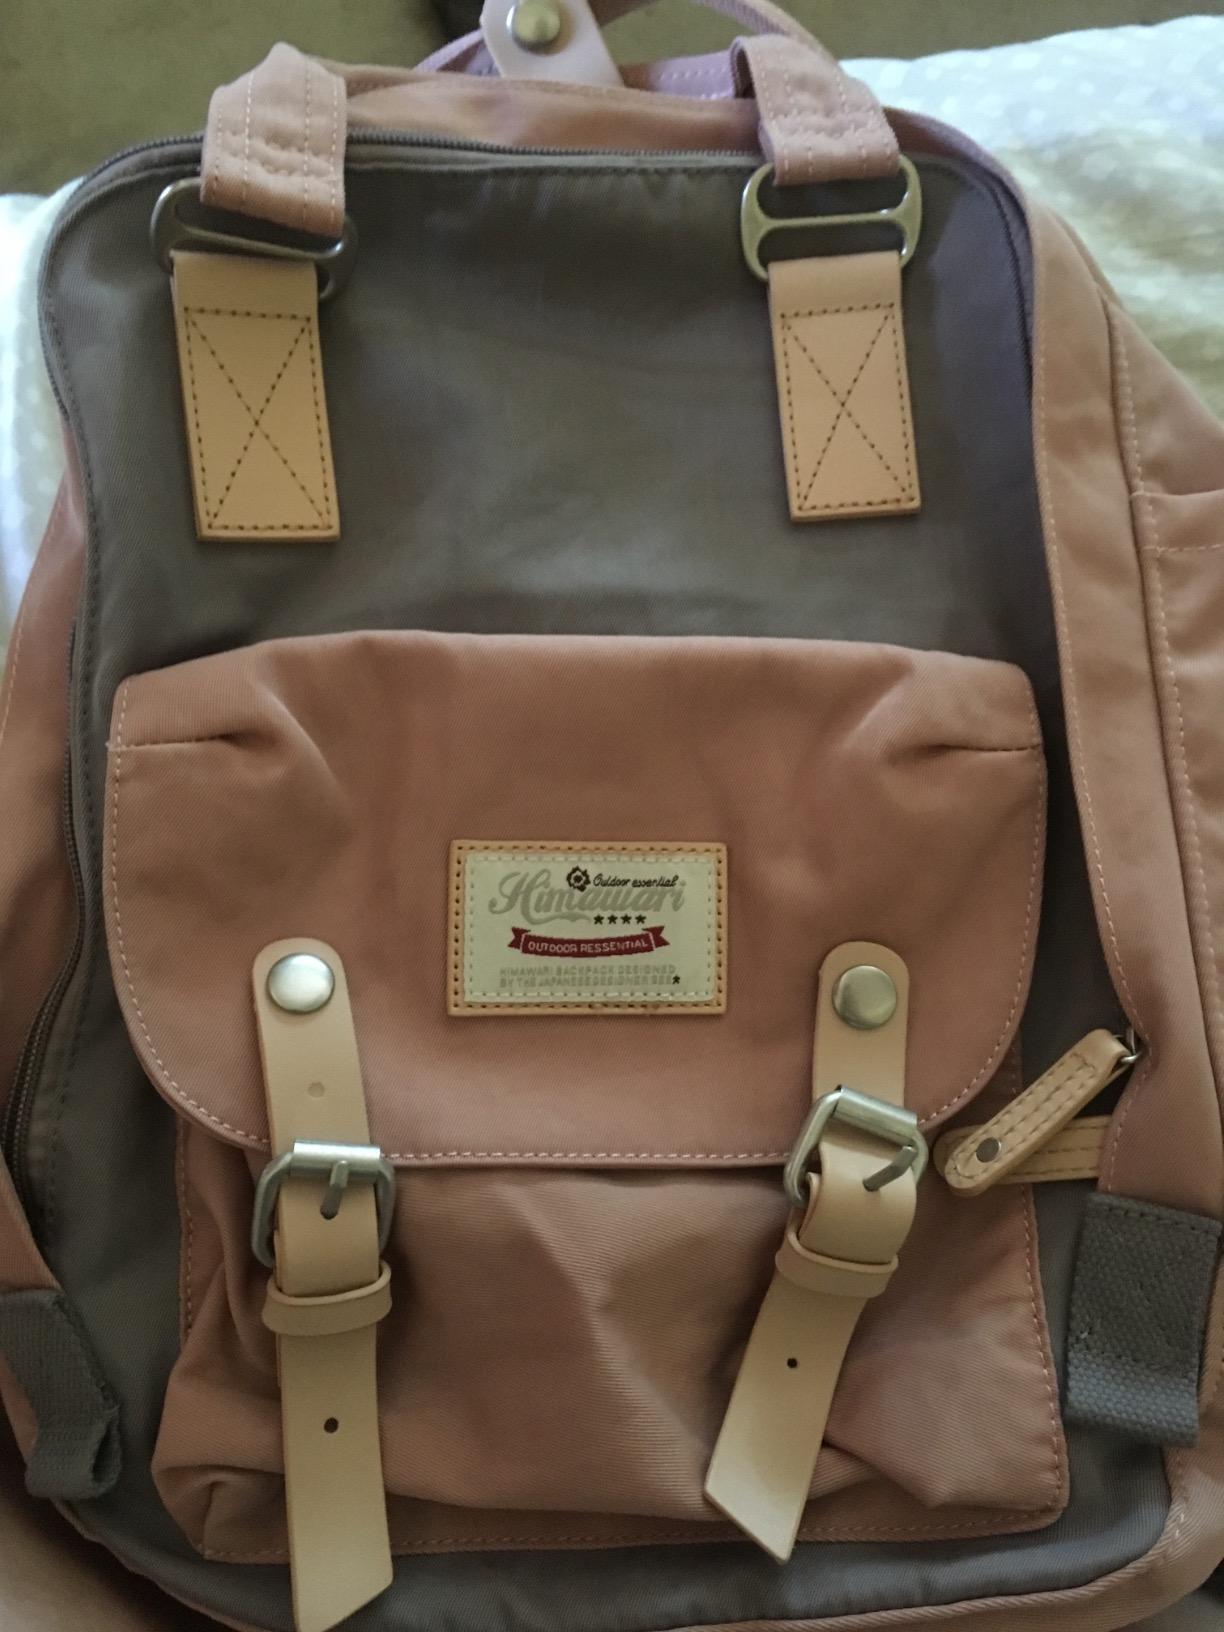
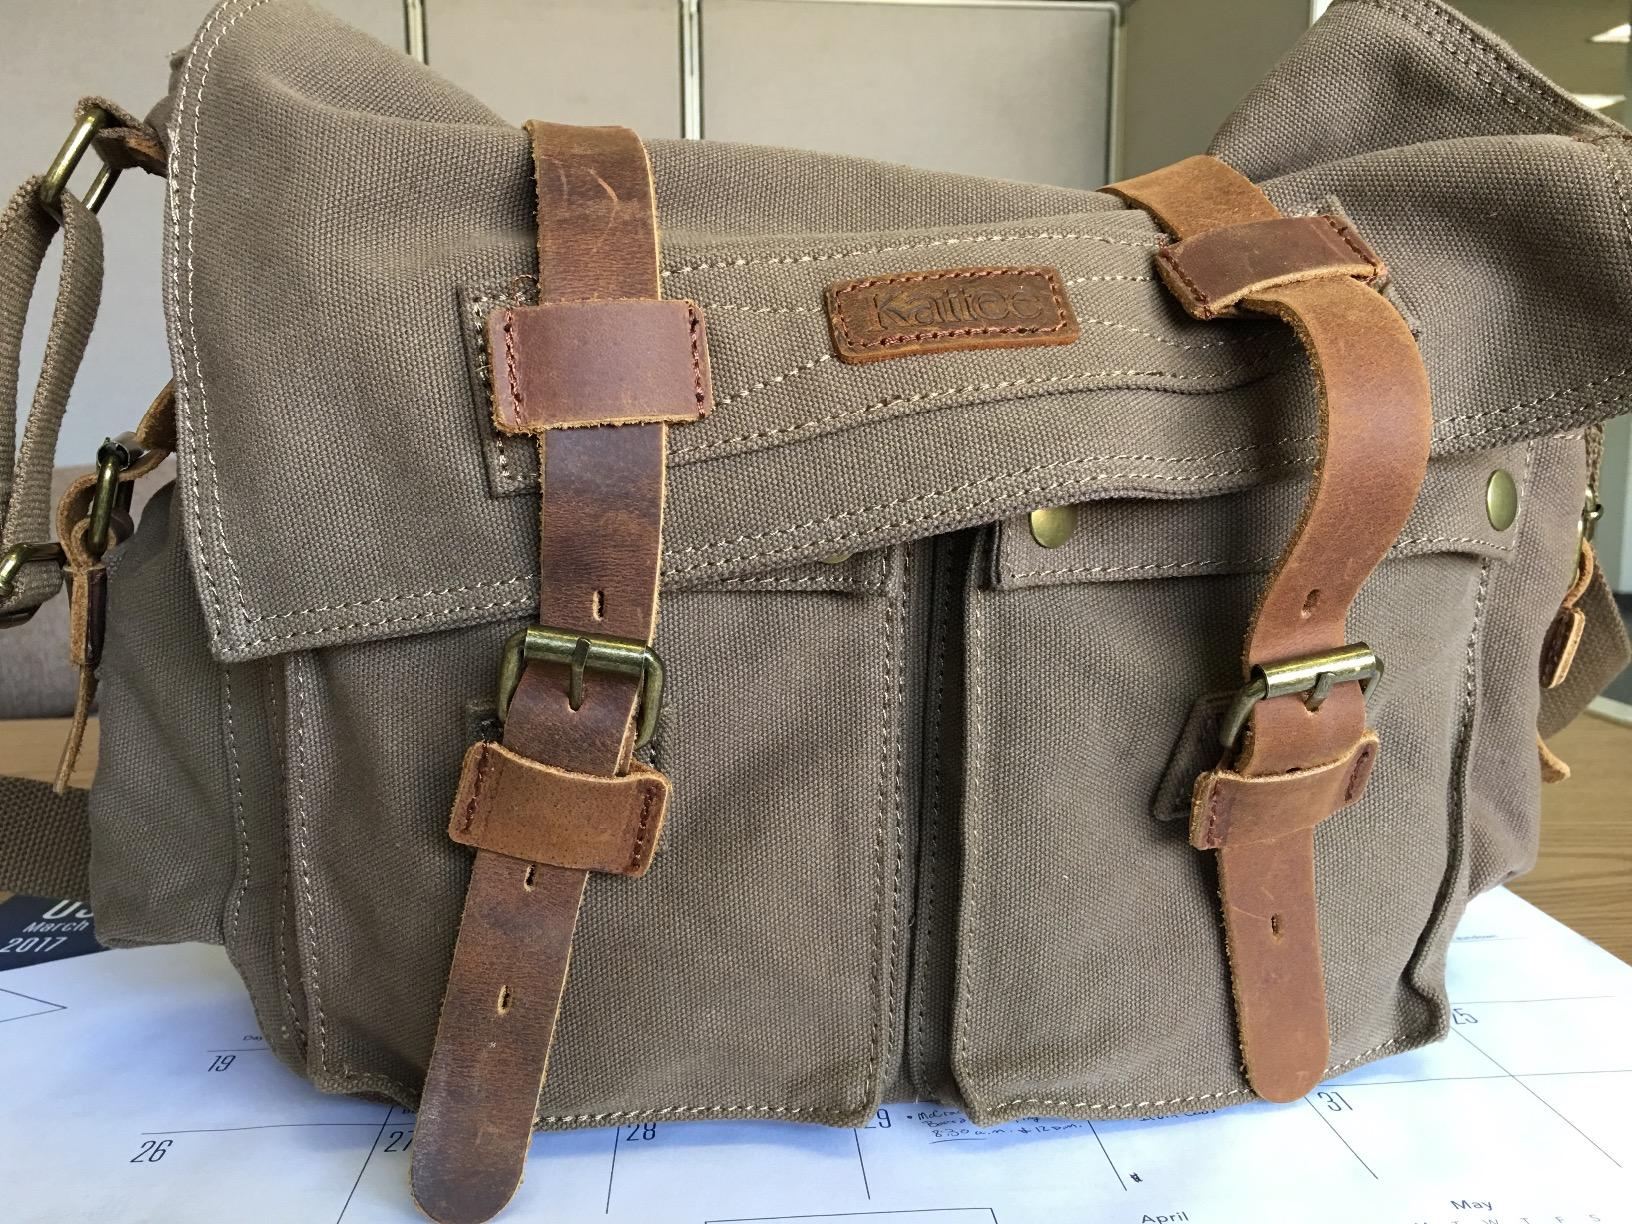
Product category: bag
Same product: no